Fashion journalism

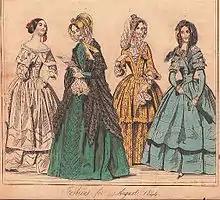
An example of a fashion plate (1844)

Fashion journalism developed during the 18th century, when the fashion dolls – dolls designed to display relevant fashion ensembles – were replaced by fashion magazines, notably the "Cabinet des Modes", which is recognized to be the first true fashion magazine. This Partisan publication had illustrated fashion plates that "...fed the increasing appetite for French fashion, which was growing in tandem with the expanding urban population's desire to separate itself from the way of life plotted out and decreed by the French Court". It was followed abroad by "Journal des Luxus und der Moden" (1786–1827) in Germany, "Giornale delle Dame e delle Mode di Francia" (1786–1794) in Milan, and Gallery of Fashion (1794–1803) in Britain.